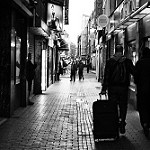
Label: street